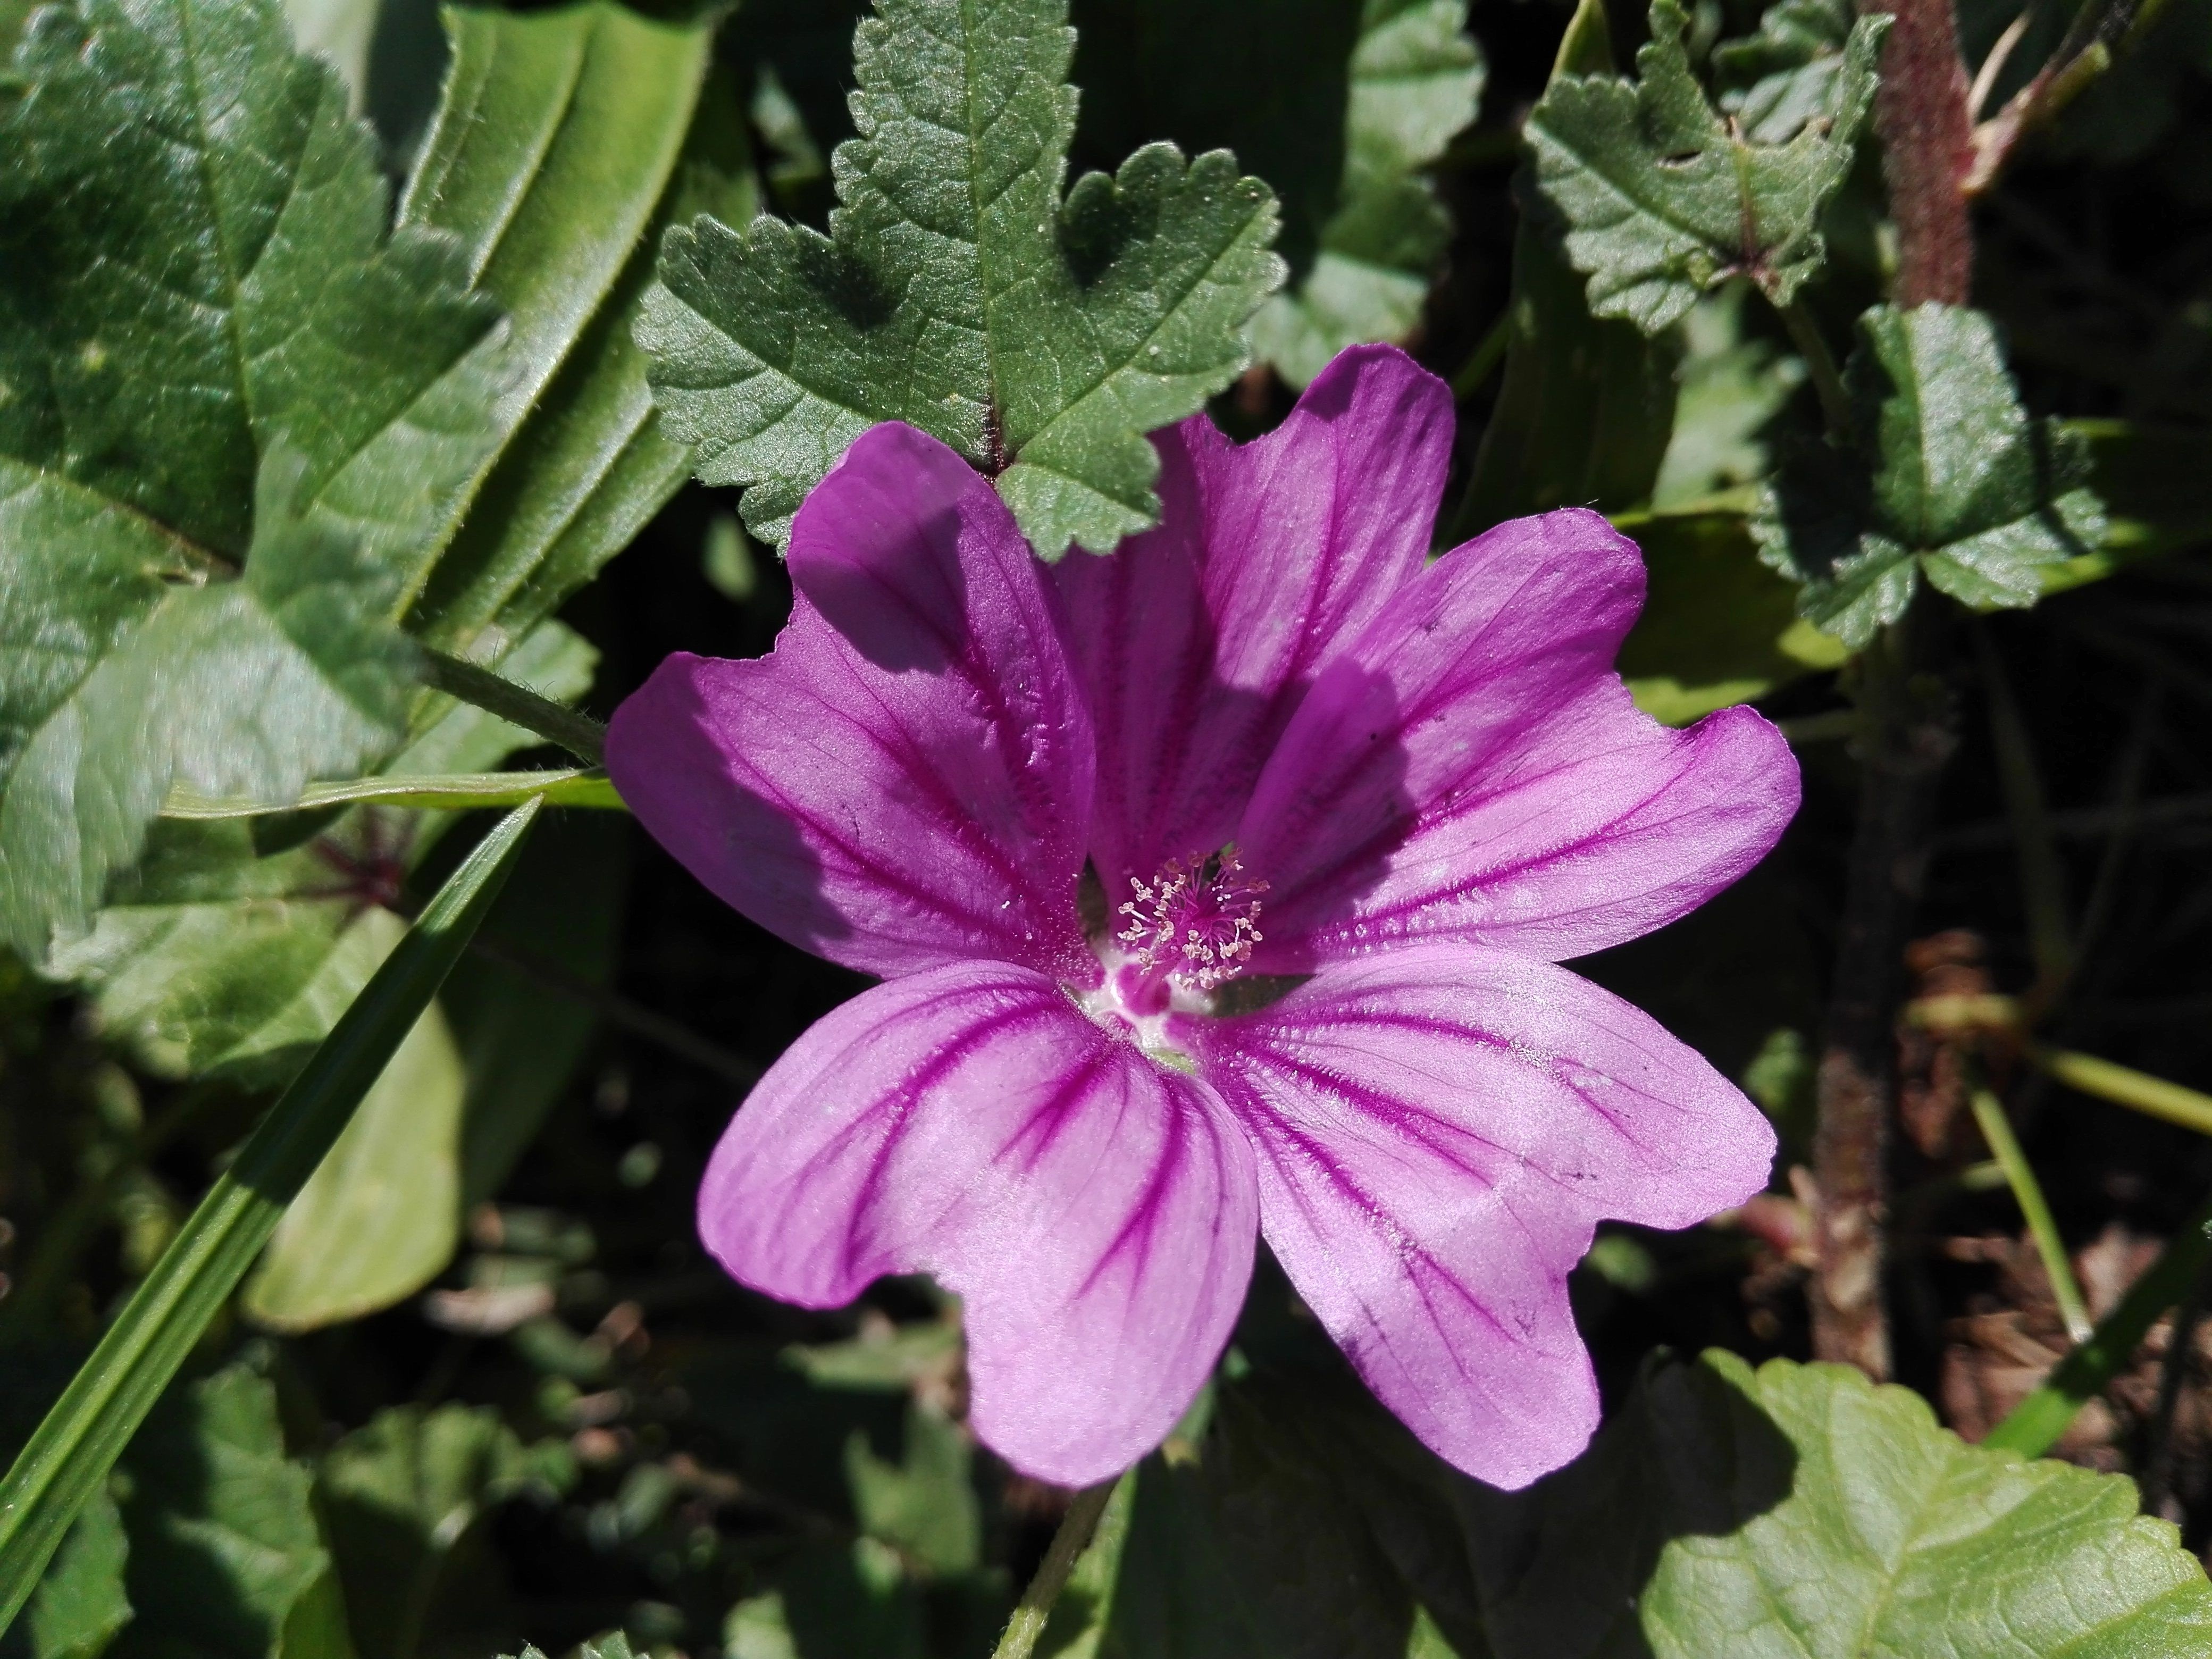
nature, grass, plant, flower, petal, wild, green, macro, botany, flora, wild flower, wildflower, prato, purple flowers, geranium, petals, violet, fuchsia, malva, floret, flowering plant, annual plant, land plant, geraniales